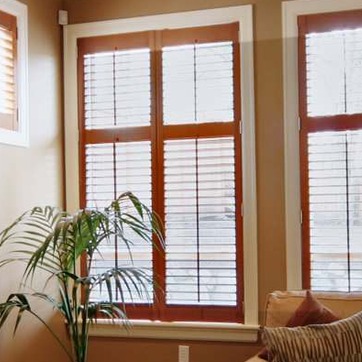
Material: glass